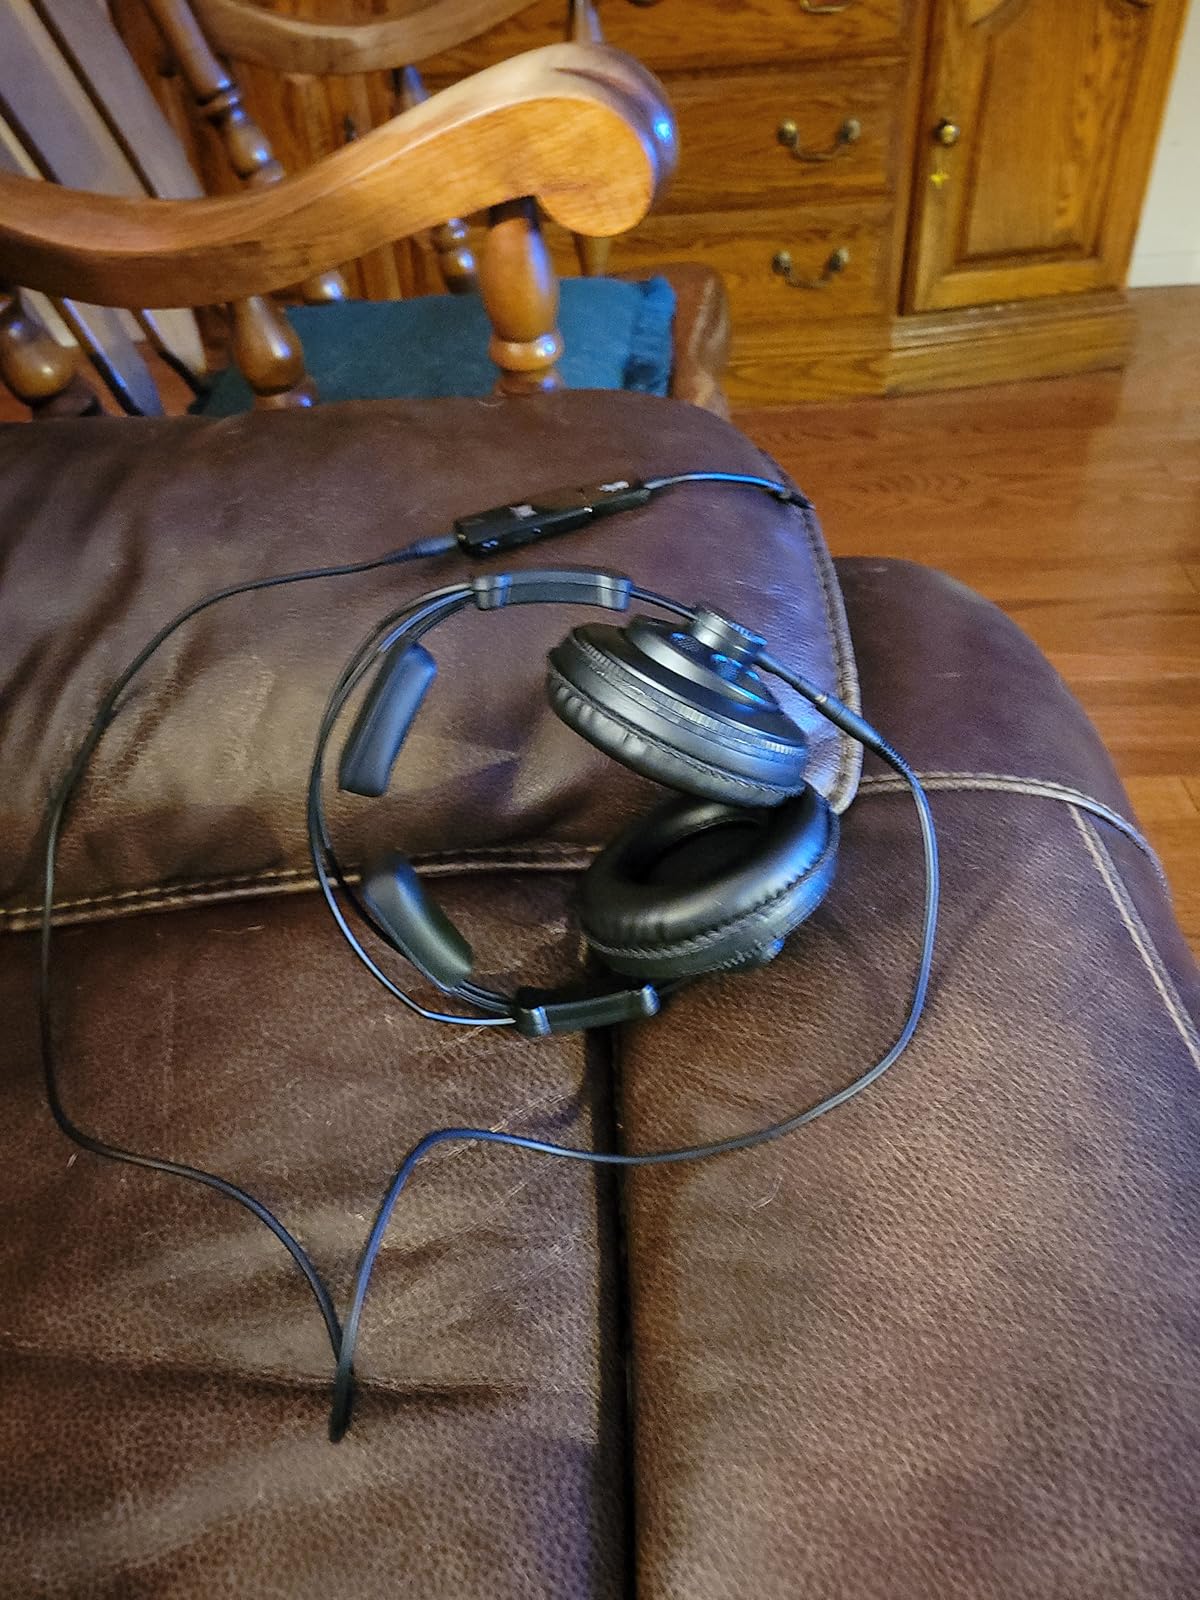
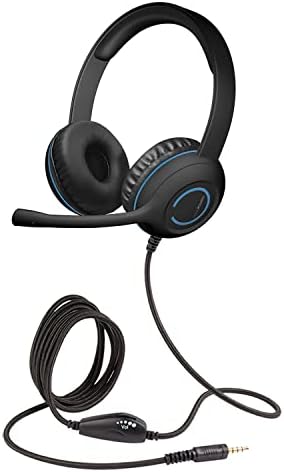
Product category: headphones
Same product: no